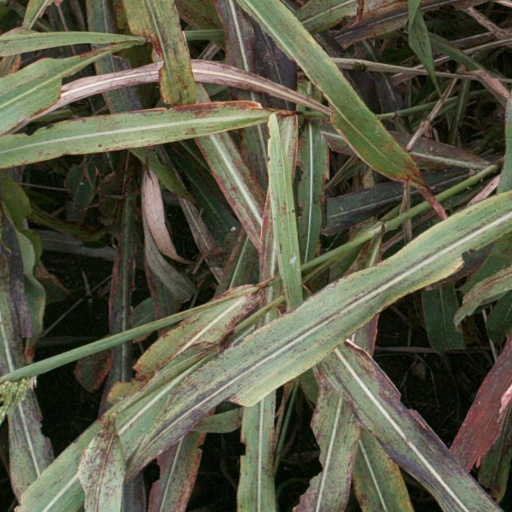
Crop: sorghum